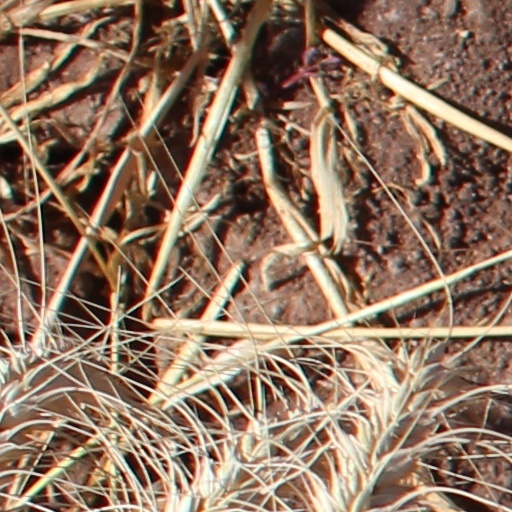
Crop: wheat